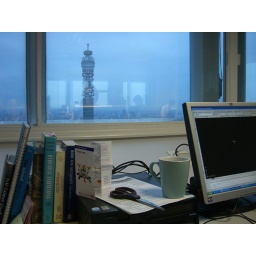
View over my computer from new window seat